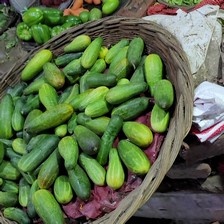
Label: cucumber